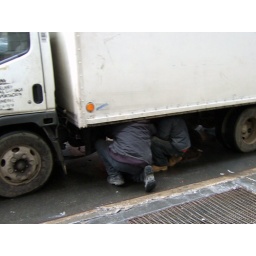
Two guys working under a box truck parked on Seventh Avenue.